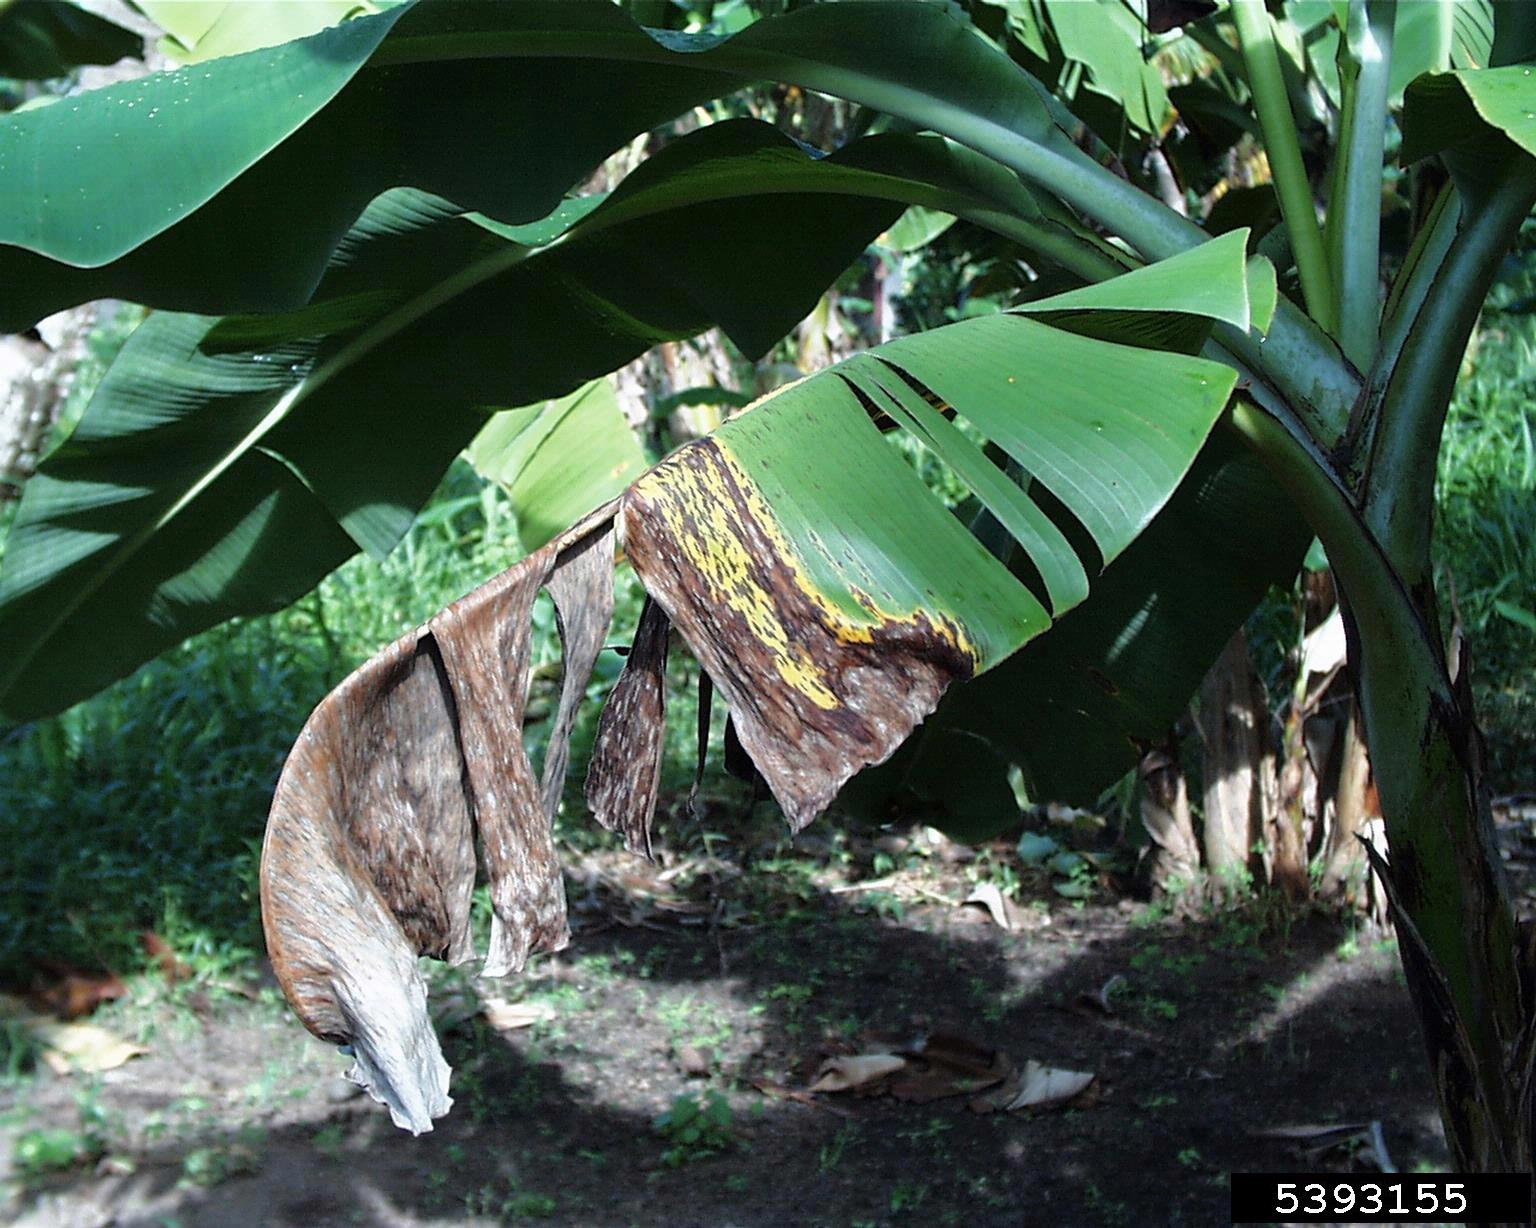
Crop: unknown
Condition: banana_panama_disease